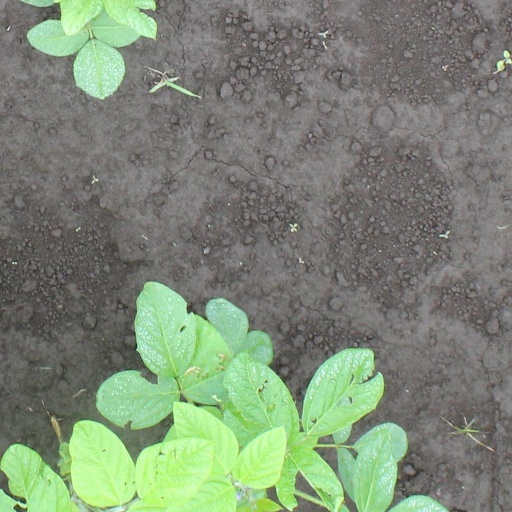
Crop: soybean